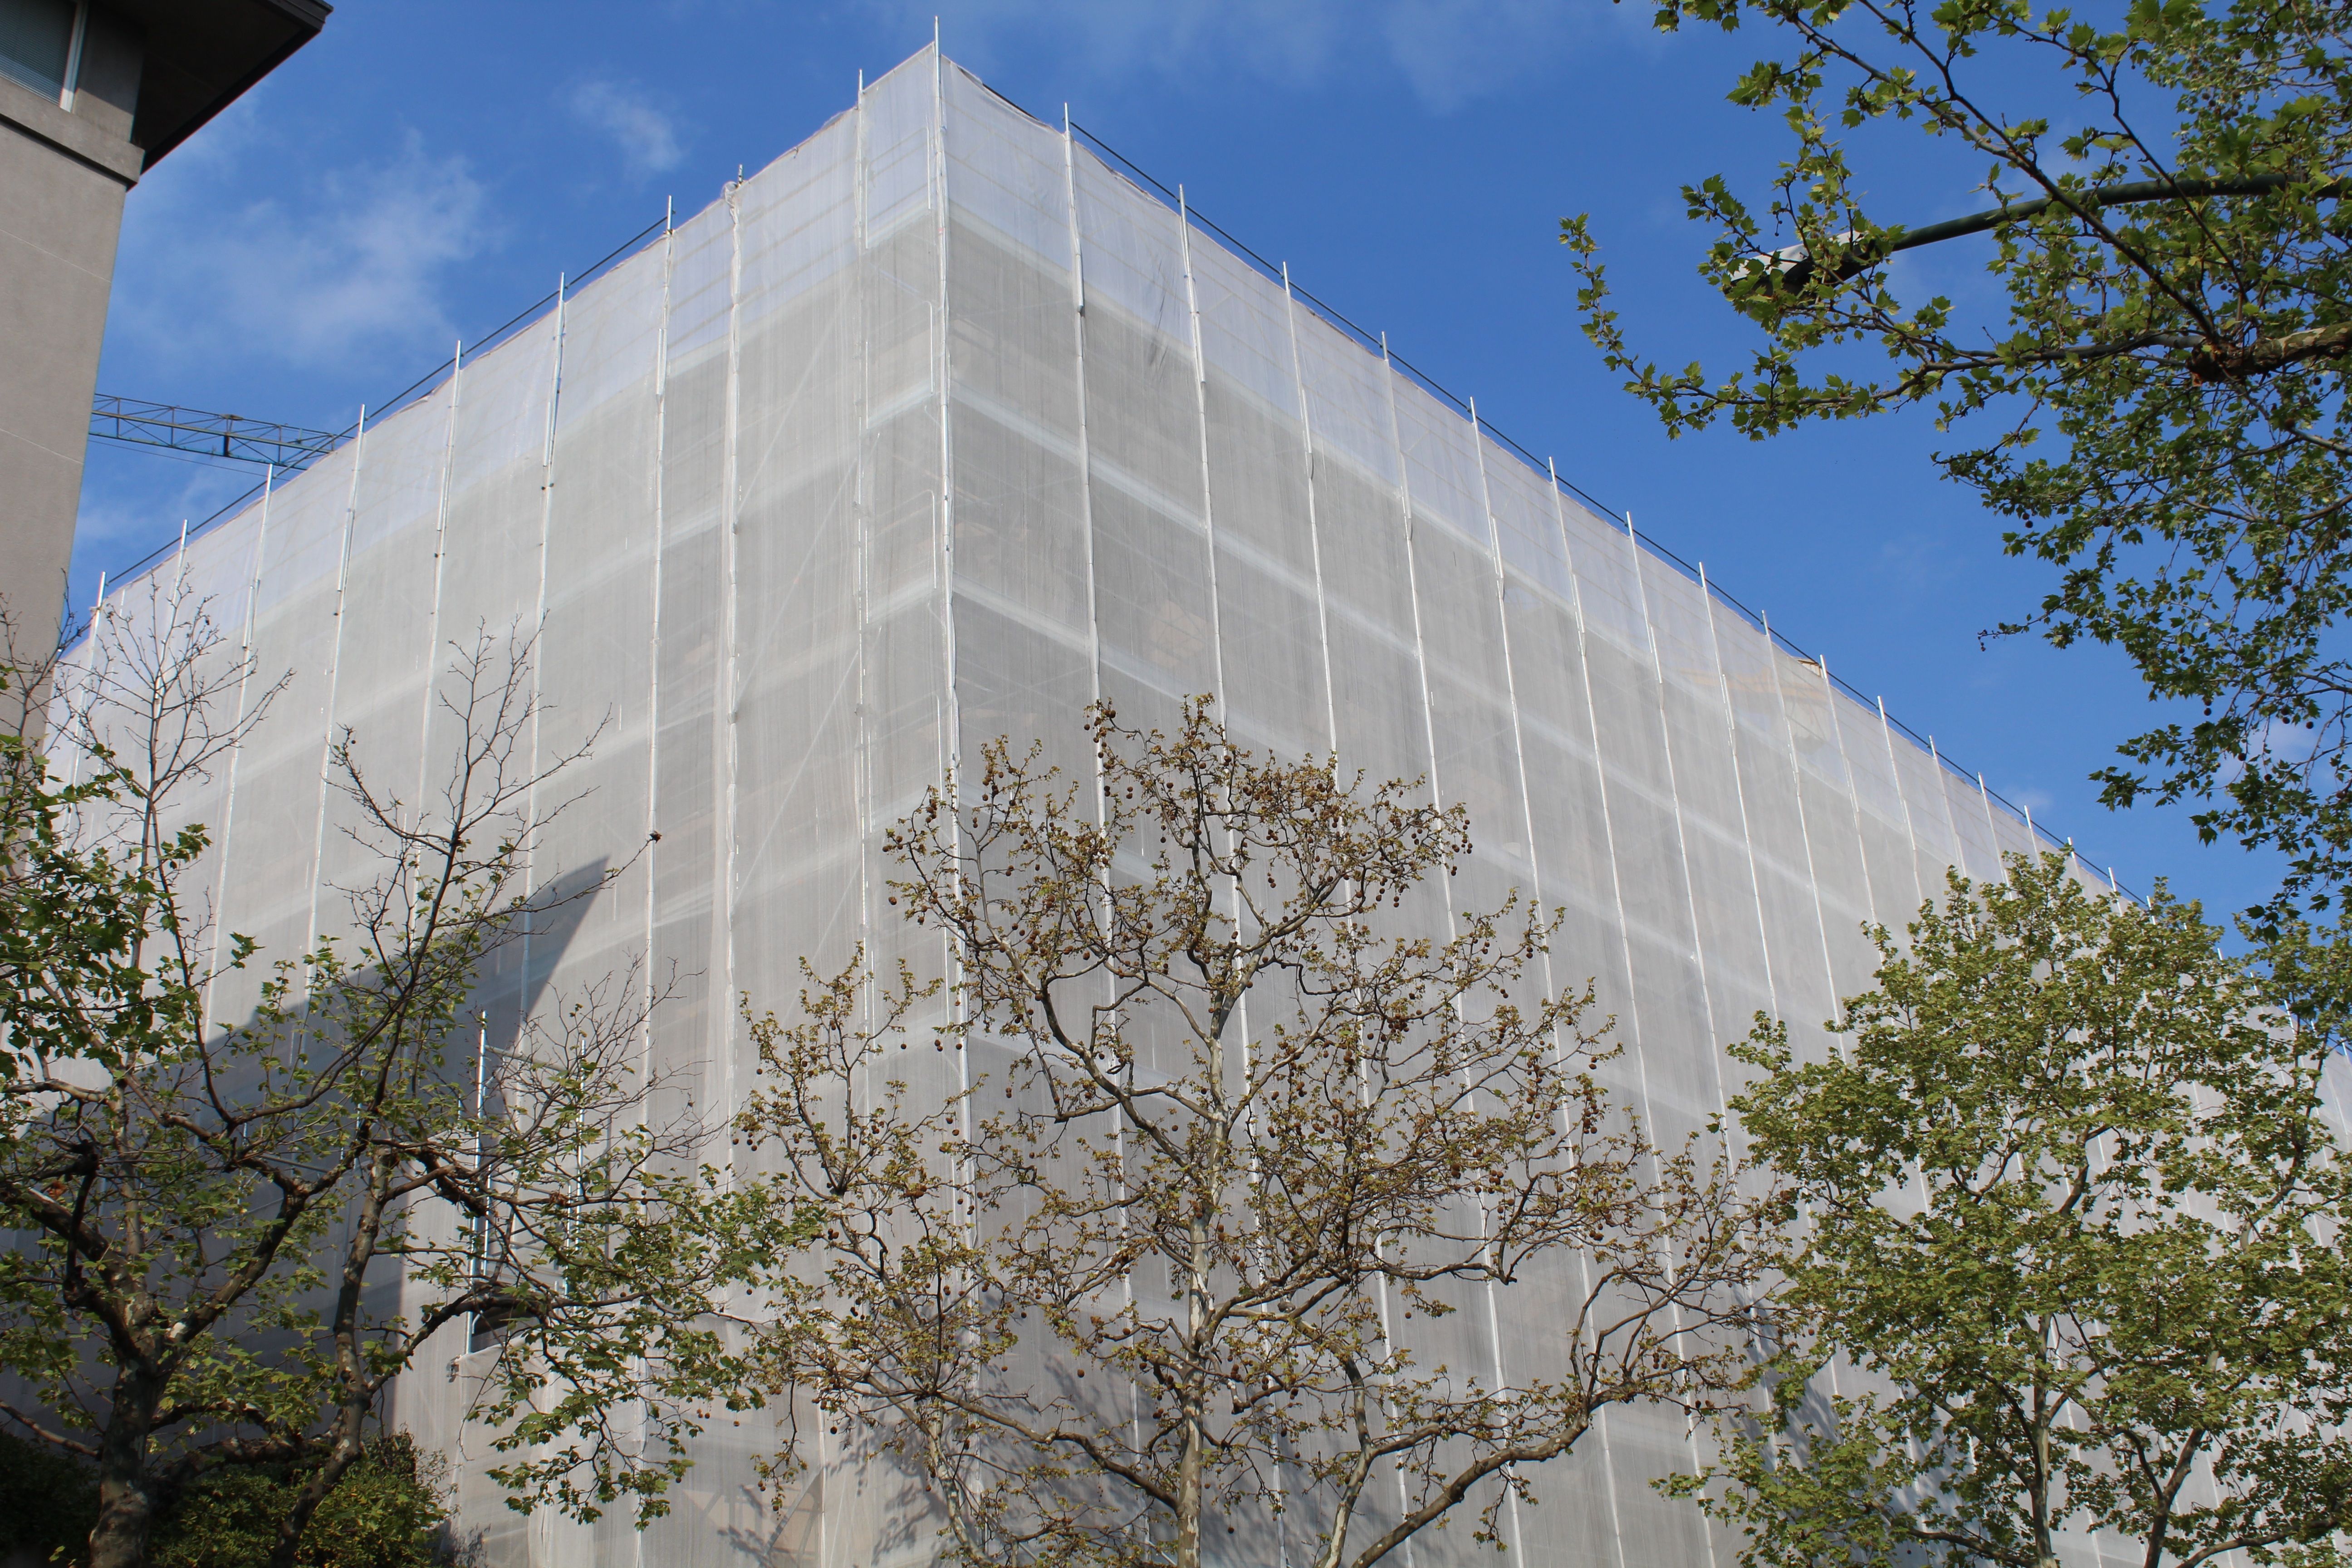
architecture, flower, building, monument, tower, landmark, facade, tower block, scaffolding, renovation, restructuring